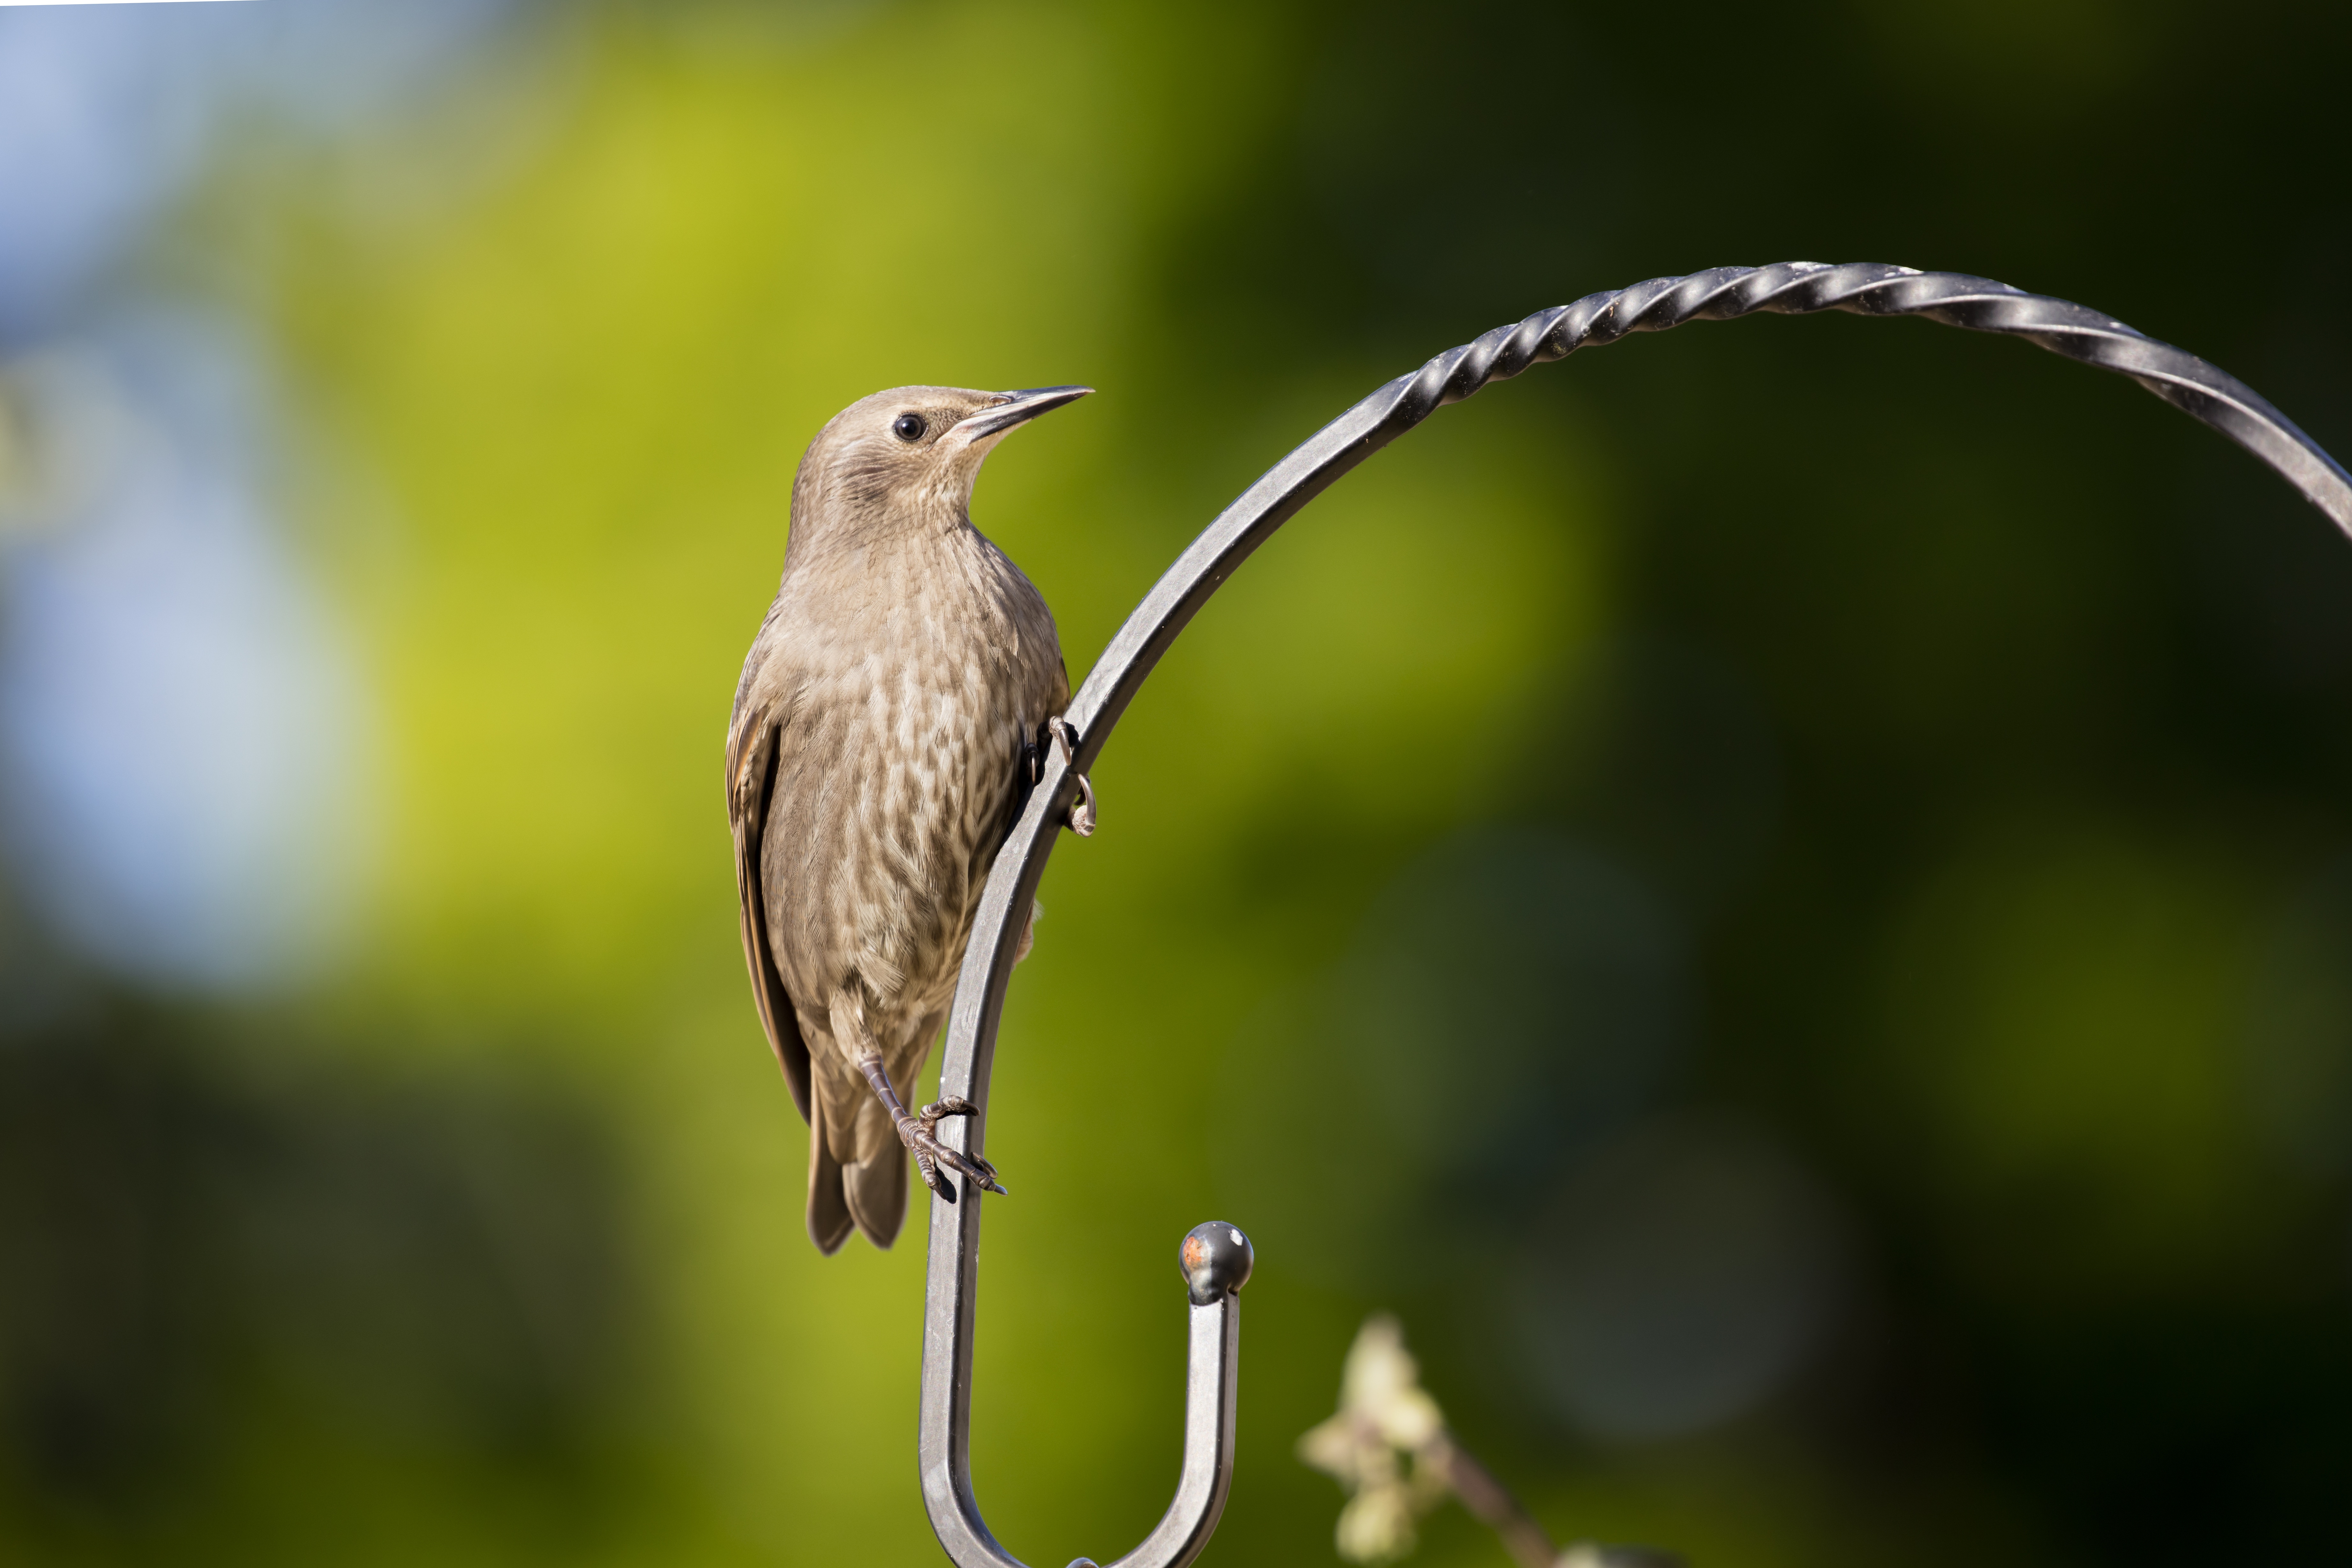
nature, branch, bird, wing, wildlife, young, green, beak, garden, fauna, close up, ornithology, vertebrate, starling, bird watching, birding, macro photography, old world flycatcher, perching bird